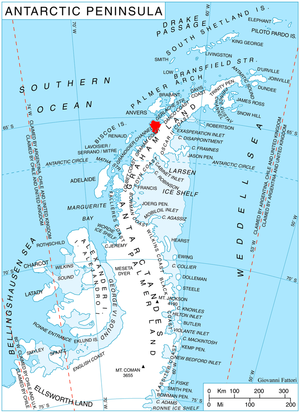
Le glacier Niépce est un glacier qui rejoint le glacier Daguerre et se jette dans la crique Lauzanne, dans la baie Flandres, sur la côte nord de la péninsule de Kiev, en terre de Graham en Antarctique.
Le cap Tuxen est un cap rocheux de l'Antarctique formant le côté sud de l'entrée de la baie Waddington de la péninsule de Kiev sur la côte ouest de la Terre de Graham.